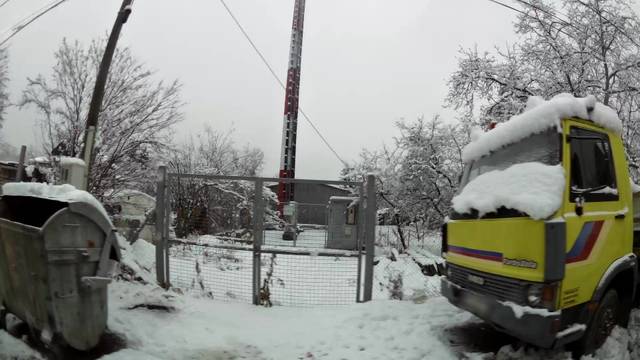
Region: Serbia
Coordinates: 44.81, 20.442